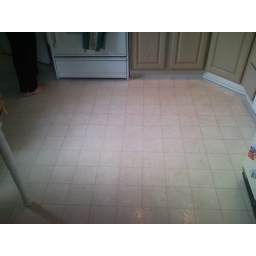
Aunt Deborah got our kitchen floor cleaner than it has been in a looooooooong time.